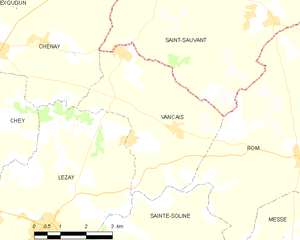
Carte des communes françaises Vançais